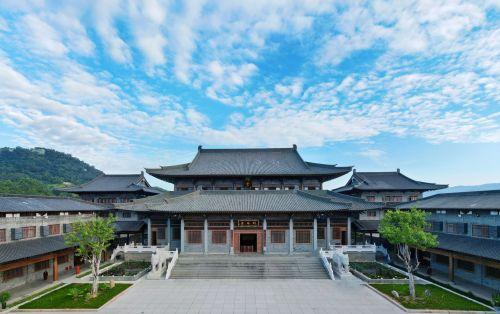
地标名称：龙华寺
所在城市：莆田市·仙游县